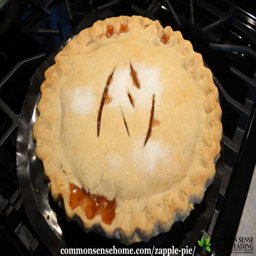
this twist on the classic mock apple pie uses sliced zucchini with a little creativity in the kitchen , your guests may not believe it 's not real apple pie .